Architecture of Aarhus

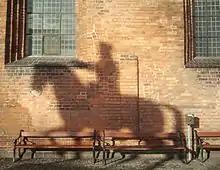
The Aarhus Cathedral in red brick. Brick is a common and traditional building material in Danish architecture.

Aarhus is located on the coast in the Bay of Aarhus by the outlet of the Aarhus River where it straddles the hills of forested river valley. It faces the Kattegat in the east, the Brabrand Lake to the west, Riis Forest to the north and the Marselisborg Forests to the south. Aarhus was founded on the north shore of a brackish fjord which over time has sedimentet into a river and lake. The bay provides a natural harbour with a depth of close to the shore which provided a natural, shielded harbor. Combined with fertile agricultural hinterlands the harbor, and later industrial port, is inextricably linked to the history of Aarhus and her development.